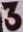
Number: 3